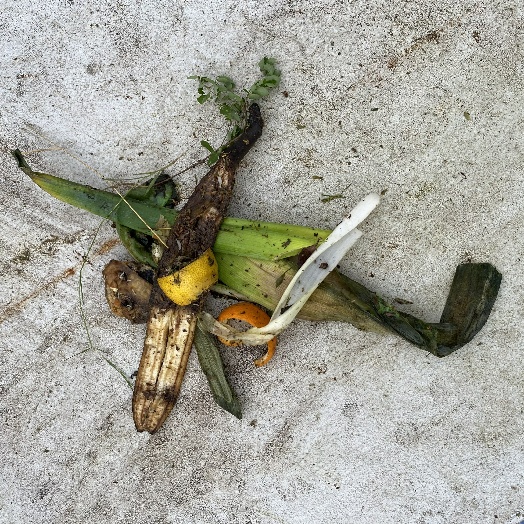
Label: generalcompost